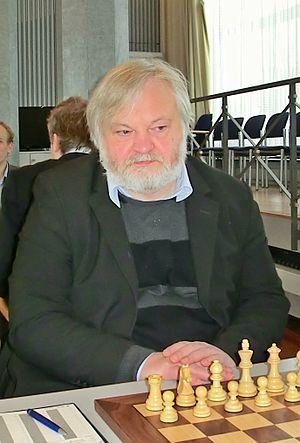
Arthur Maïakovitch Youssoupov, né le 13 février 1960 à Moscou, URSS, est un grand maître international du jeu d'échecs soviétique, puis russe et enfin allemand depuis 1994.